Pittsburgh Panthers women's basketball

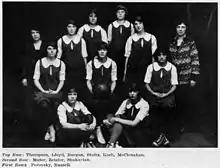
The undefeated 1924–25 Pitt women's varsity basketball team went 10–0 with wins against Cincinnati, at NYU, and at Temple who had never before been defeated on their home floor.

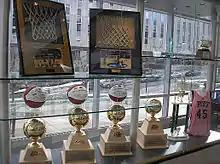
Trophy case for Pitt women's basketball as seen in the lobby of the Petersen Events Center in 2008

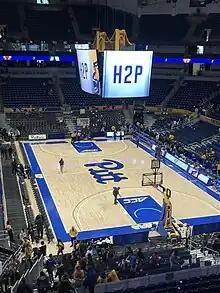
The home of Pitt women's basketball, the Petersen Events Center, in November 2019

Women's intercollegiate varsity basketball at the University of Pittsburgh began during the 1914–1915 season and found early success until 1926–1927 after which it was disbanded in favor of intramural sports programs. Varsity basketball for women was reinstated during the 1970–1971 season. Although participants were awarded varsity letters and competed intercollegiately, the program wasn't taken over by the Athletic Department until the 1974–1975 season. During the 1970s, the team earned several EAIAW regional tournament appearances. Pitt began competing in the Big East Conference in 1982, and the Panthers won the Big East regular season championship in 1984. Pitt appeared in the National Women's Invitational Tournament in 1981 and 1994 as well as the Women's National Invitation Tournament in 2000 and 2006 before earning its first ever NCAA tournament appearance in 2007, where they advanced to the second round before losing to eventual national champion Tennessee. The Panthers then advanced to the Sweet Sixteen in 2008 and 2009, and made their fifth straight post-season tournament appearance in the WNIT in 2010. On April 12, 2013, Pitt hired Suzie McConnell-Serio to replace Berenato as head coach. Pitt moved to the Atlantic Coast Conference (ACC) beginning with the 2013–14 season.